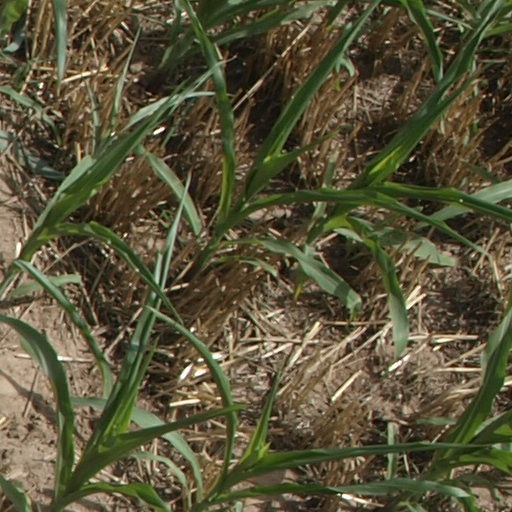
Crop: maize; corn